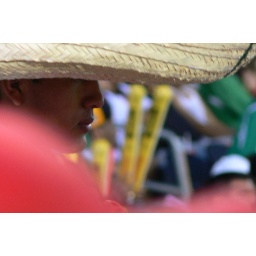
i could kill the guy in the red hat that walked into this.JPG